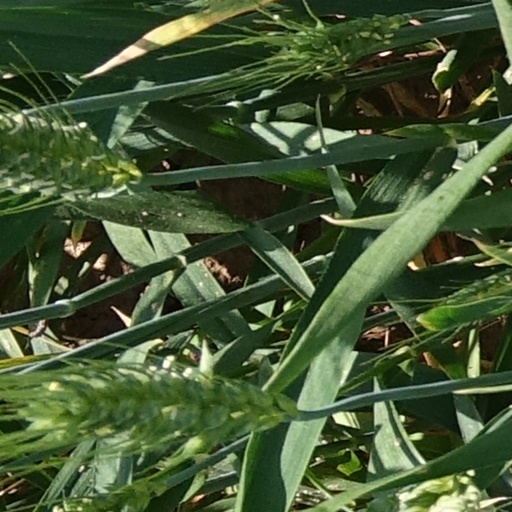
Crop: wheat